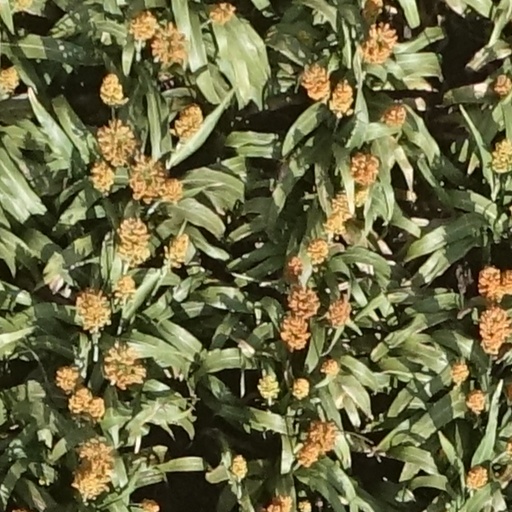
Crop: sorghum